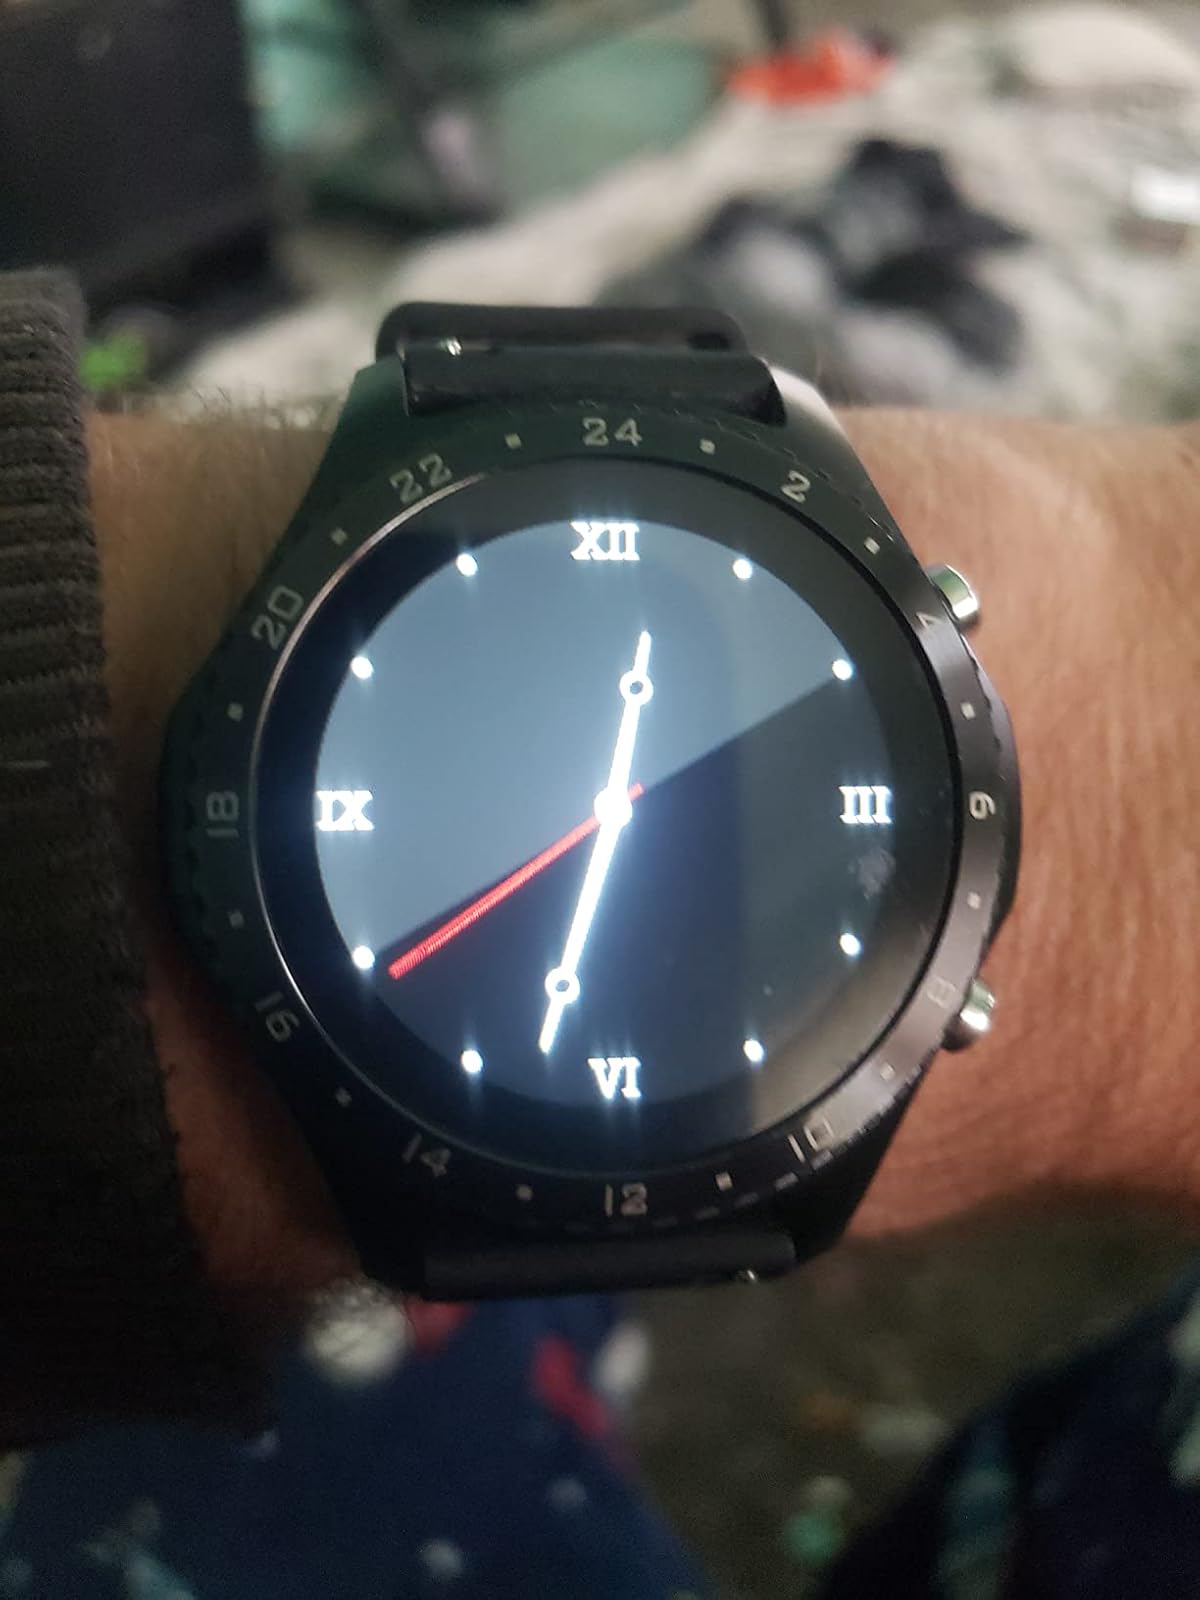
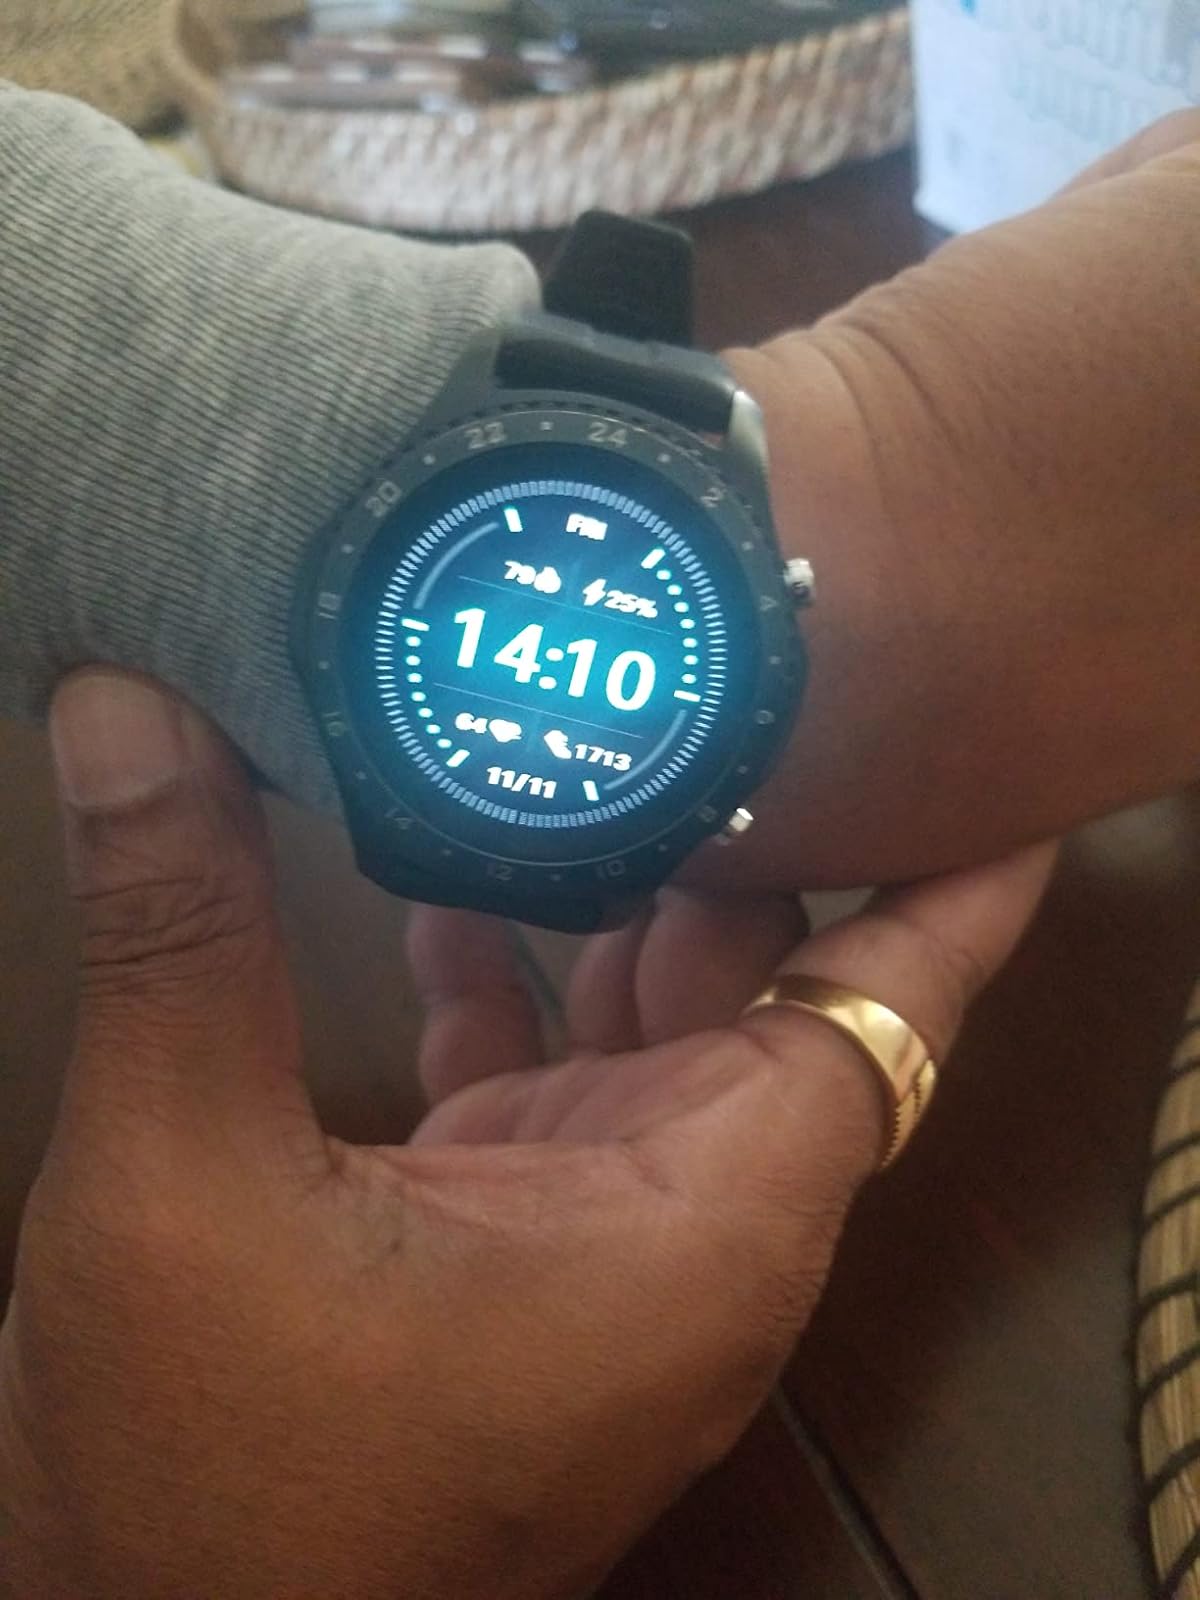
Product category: smartwatch
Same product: yes